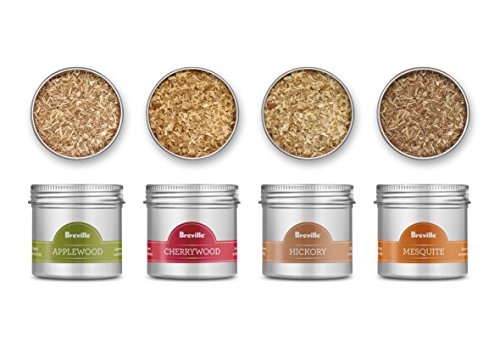
Breville Smoking Gun Pro Hickory, Mesquite, Applewood, and Cherrywood 4 Piece Woodchip Set
Brand: Breville
Category: Home & Garden > Kitchen & Dining > Kitchen Appliance Accessories > Outdoor Grill Accessories > Smoking Chips & Pellets